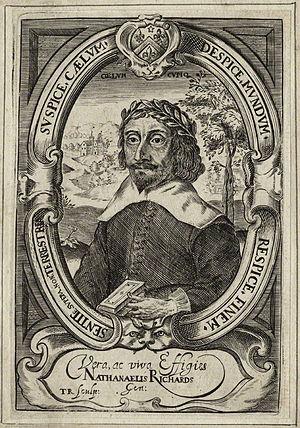
Nathanael Richards est un dramaturge et poète anglais peut-être originaire du Kent. Il est distinct de l'ecclésiastique Nathaniel Richards.